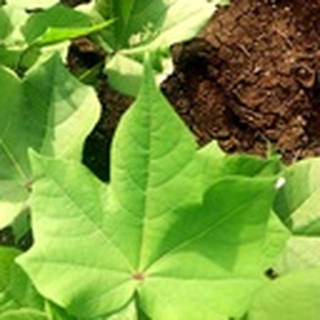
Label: healthy_cotton